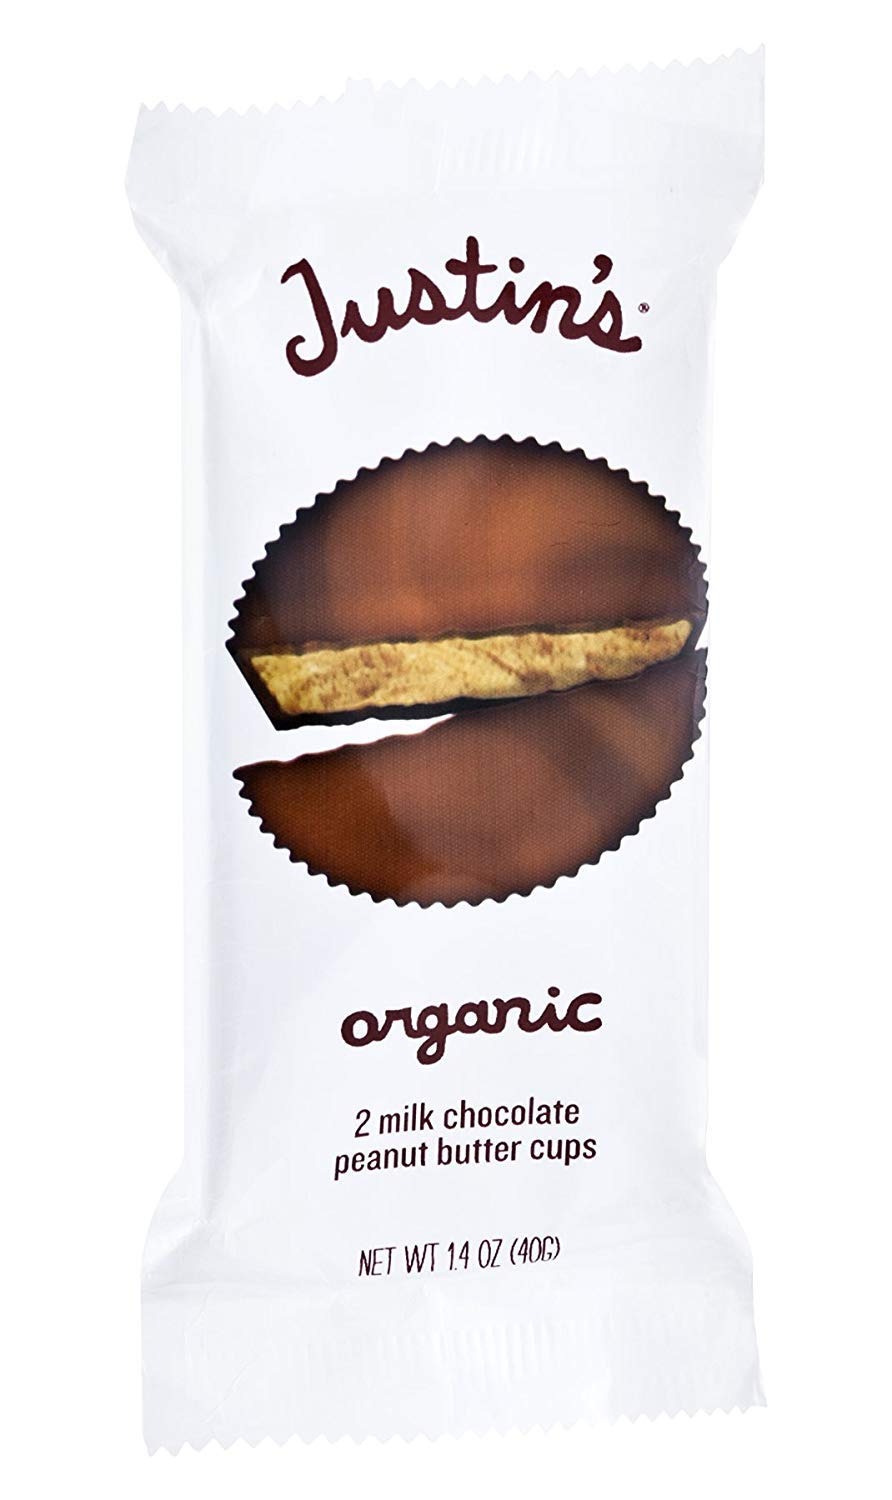
Item Name: Justins Choc Cup Pntbttr Mlk
Value: 24.0
Unit: Count

Price: 4